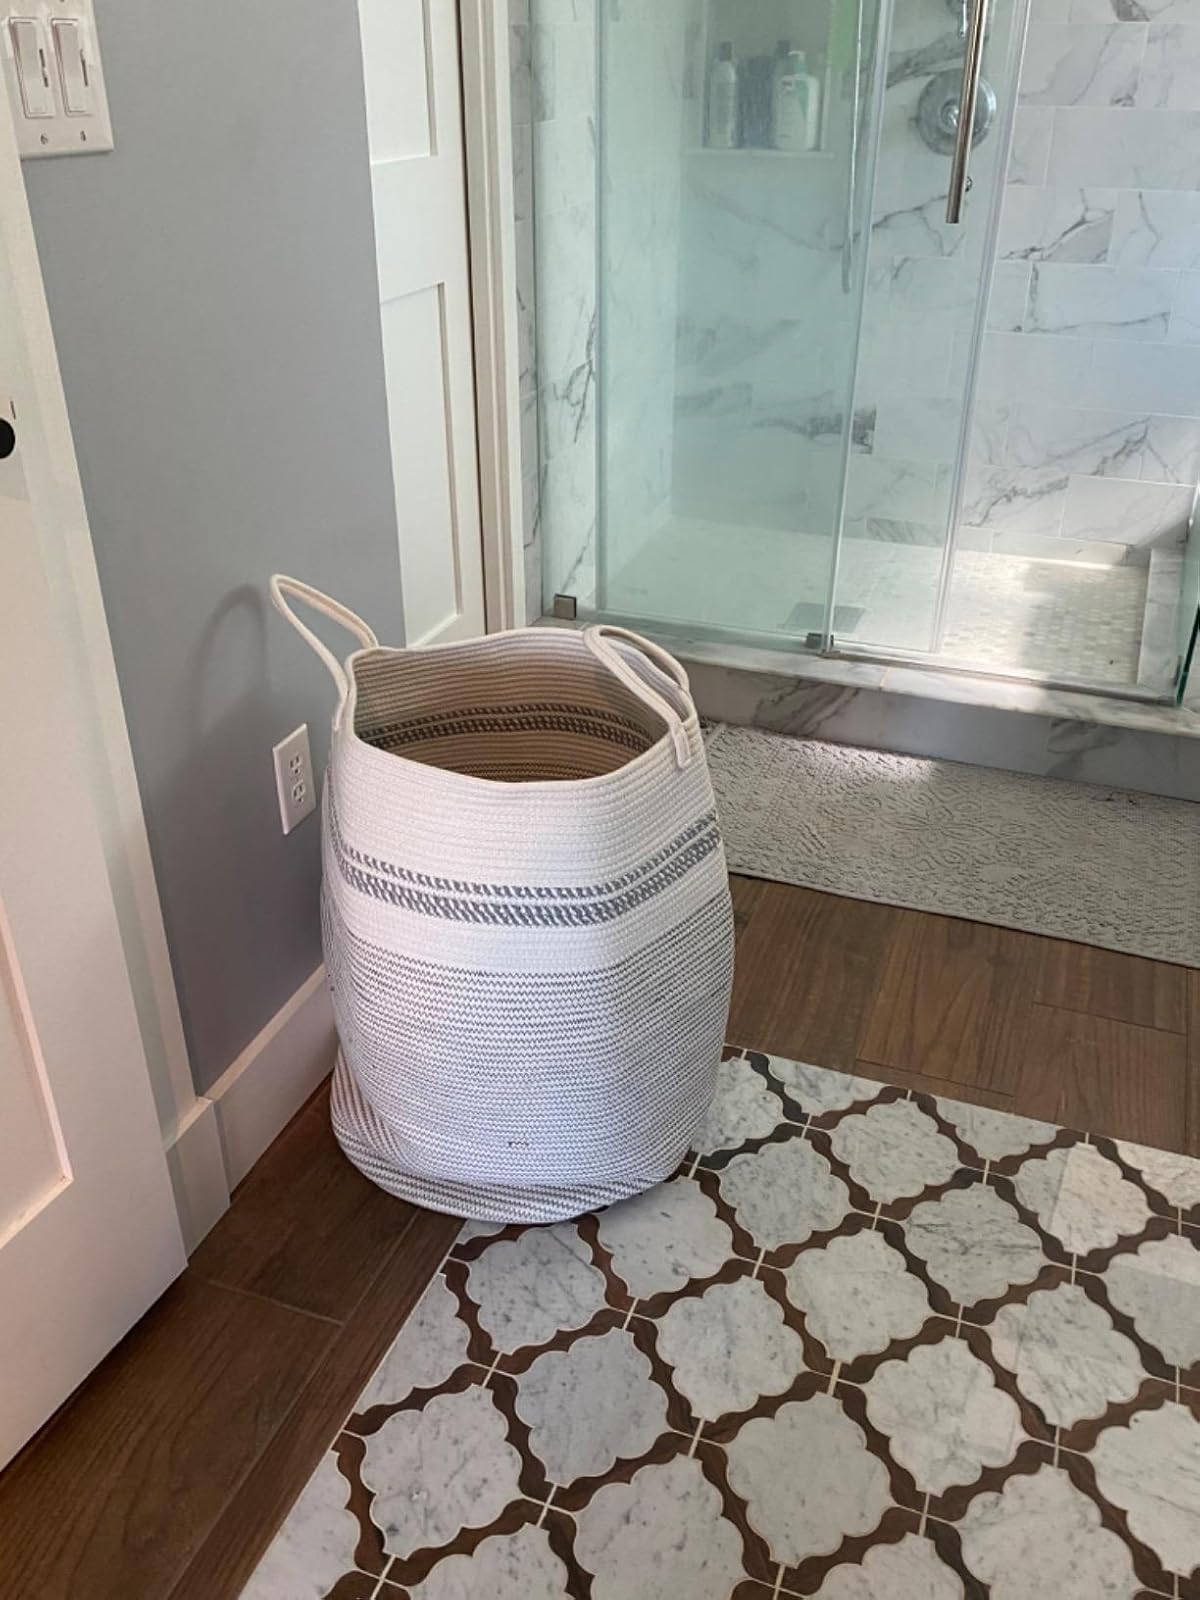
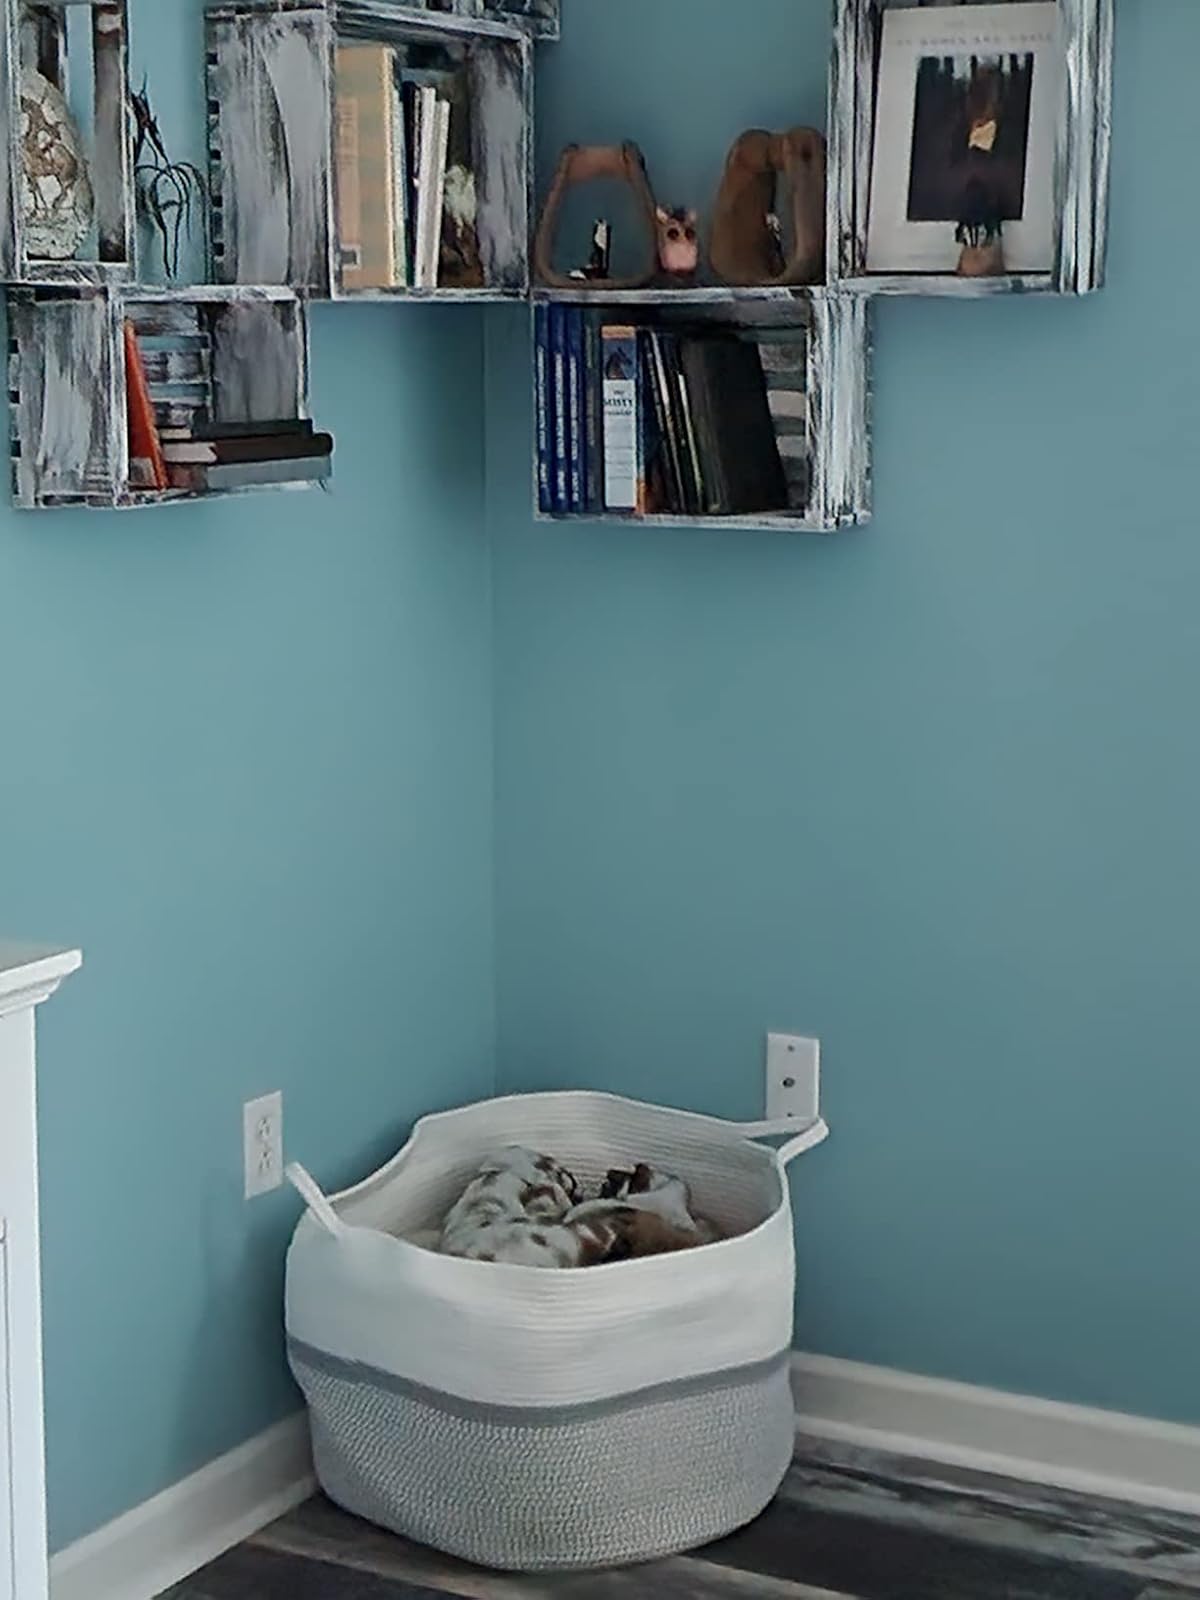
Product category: items_hamper
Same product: no